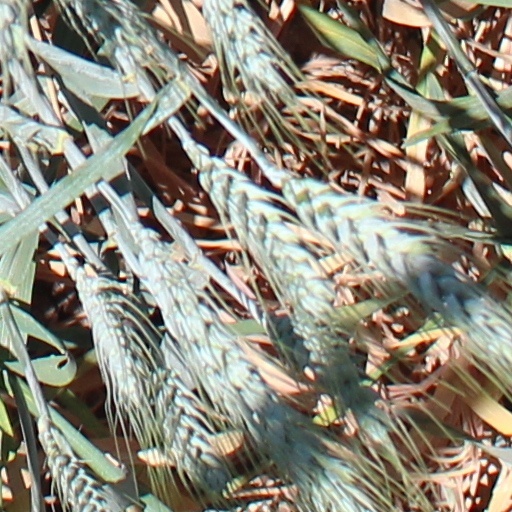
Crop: wheat